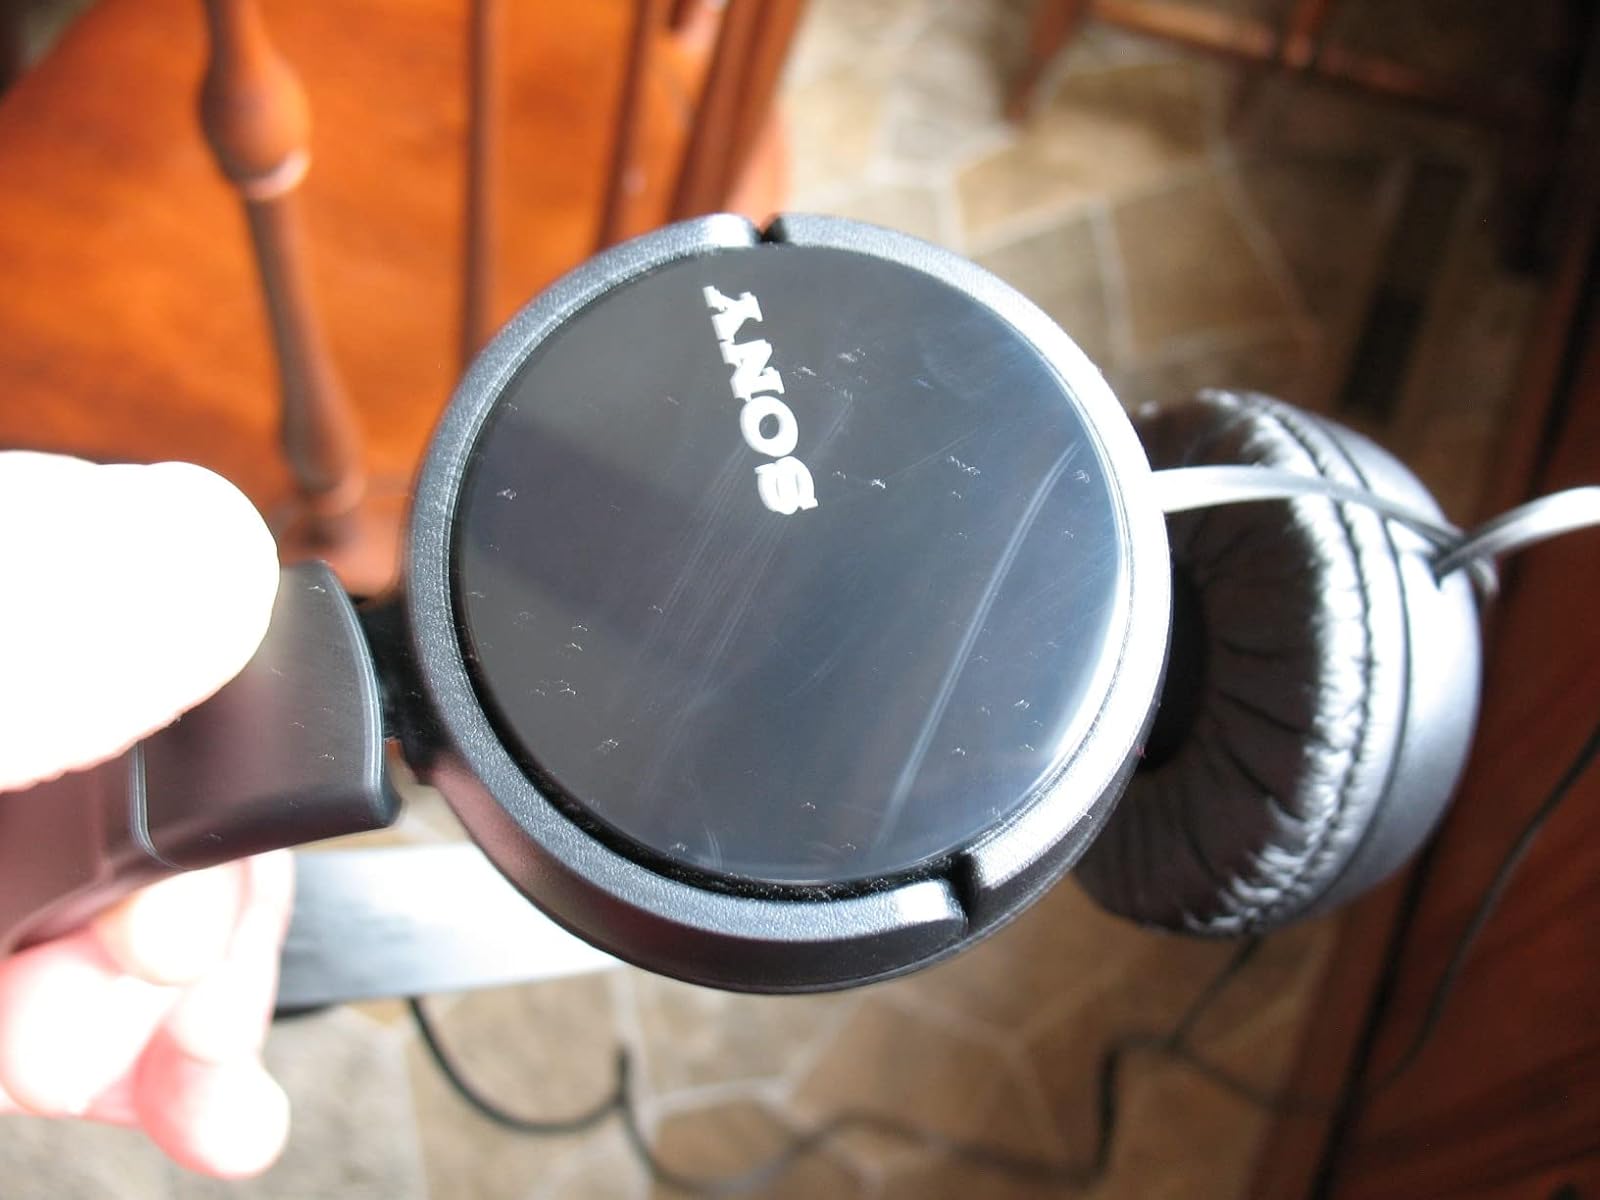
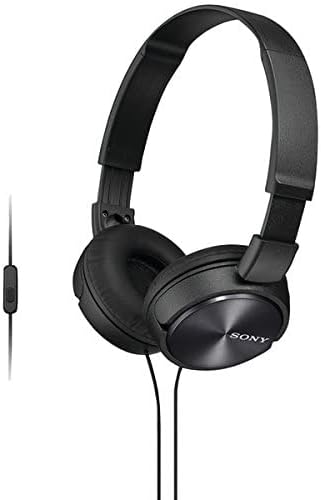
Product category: headphones
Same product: yes